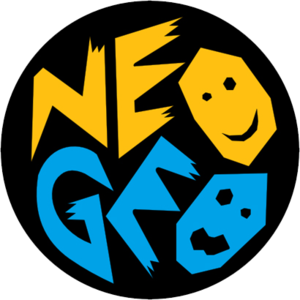
SNK Corporation est une entreprise japonaise fondée en 1973 et domiciliée à Ōsaka, dont l'activité est la planification, le développement et l'édition de jeux vidéo et de systèmes de jeu vidéo, ainsi que la création et la gestion de centres de divertissement. Parmi les produits plus célèbres de la marque, figurent le Neo-Geo MVS, un système d'arcade également commercialisé en version console de jeux vidéo, la Neo-Geo AES et les séries des jeux Fatal Fury, The King of Fighters, Metal Slug, Samurai Shodown. Après des tentatives infructueuses pour s'imposer sur le marché des consoles de salon et des consoles portables, SNK connaît de grosses difficultés financières. Aruze rachète l'entreprise en 2000, mais de mauvaises orientations et stratégies font sombrer SNK. Juste avant la faillite de SNK en 2001, le fondateur de la société crée une entreprise nommée BrezzaSoft, puis crée la société Playmore qui sera renommée SNK Playmore et détenant tous les droits des propriétés intellectuelles de SNK. La société "SNK Playmore Corporation" prend officiellement le nom "SNK Corporation" le 1er décembre 2016.